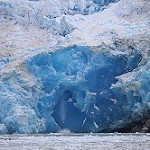
Scene: Outdoor